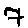
Label: 7